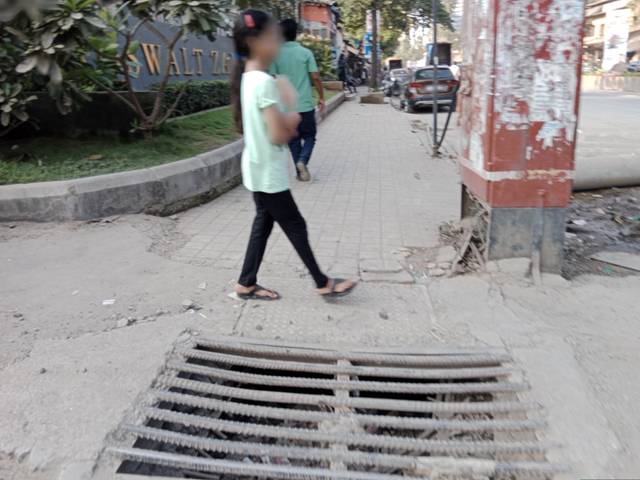
Region: India
Coordinates: 19.147, 72.843